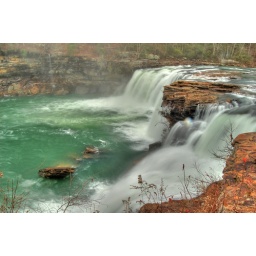
The river was up and running today. The river was even running over the trail that goes to the falls in the bottom of the canyon.